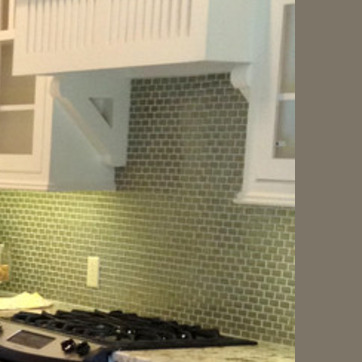
Material: tile